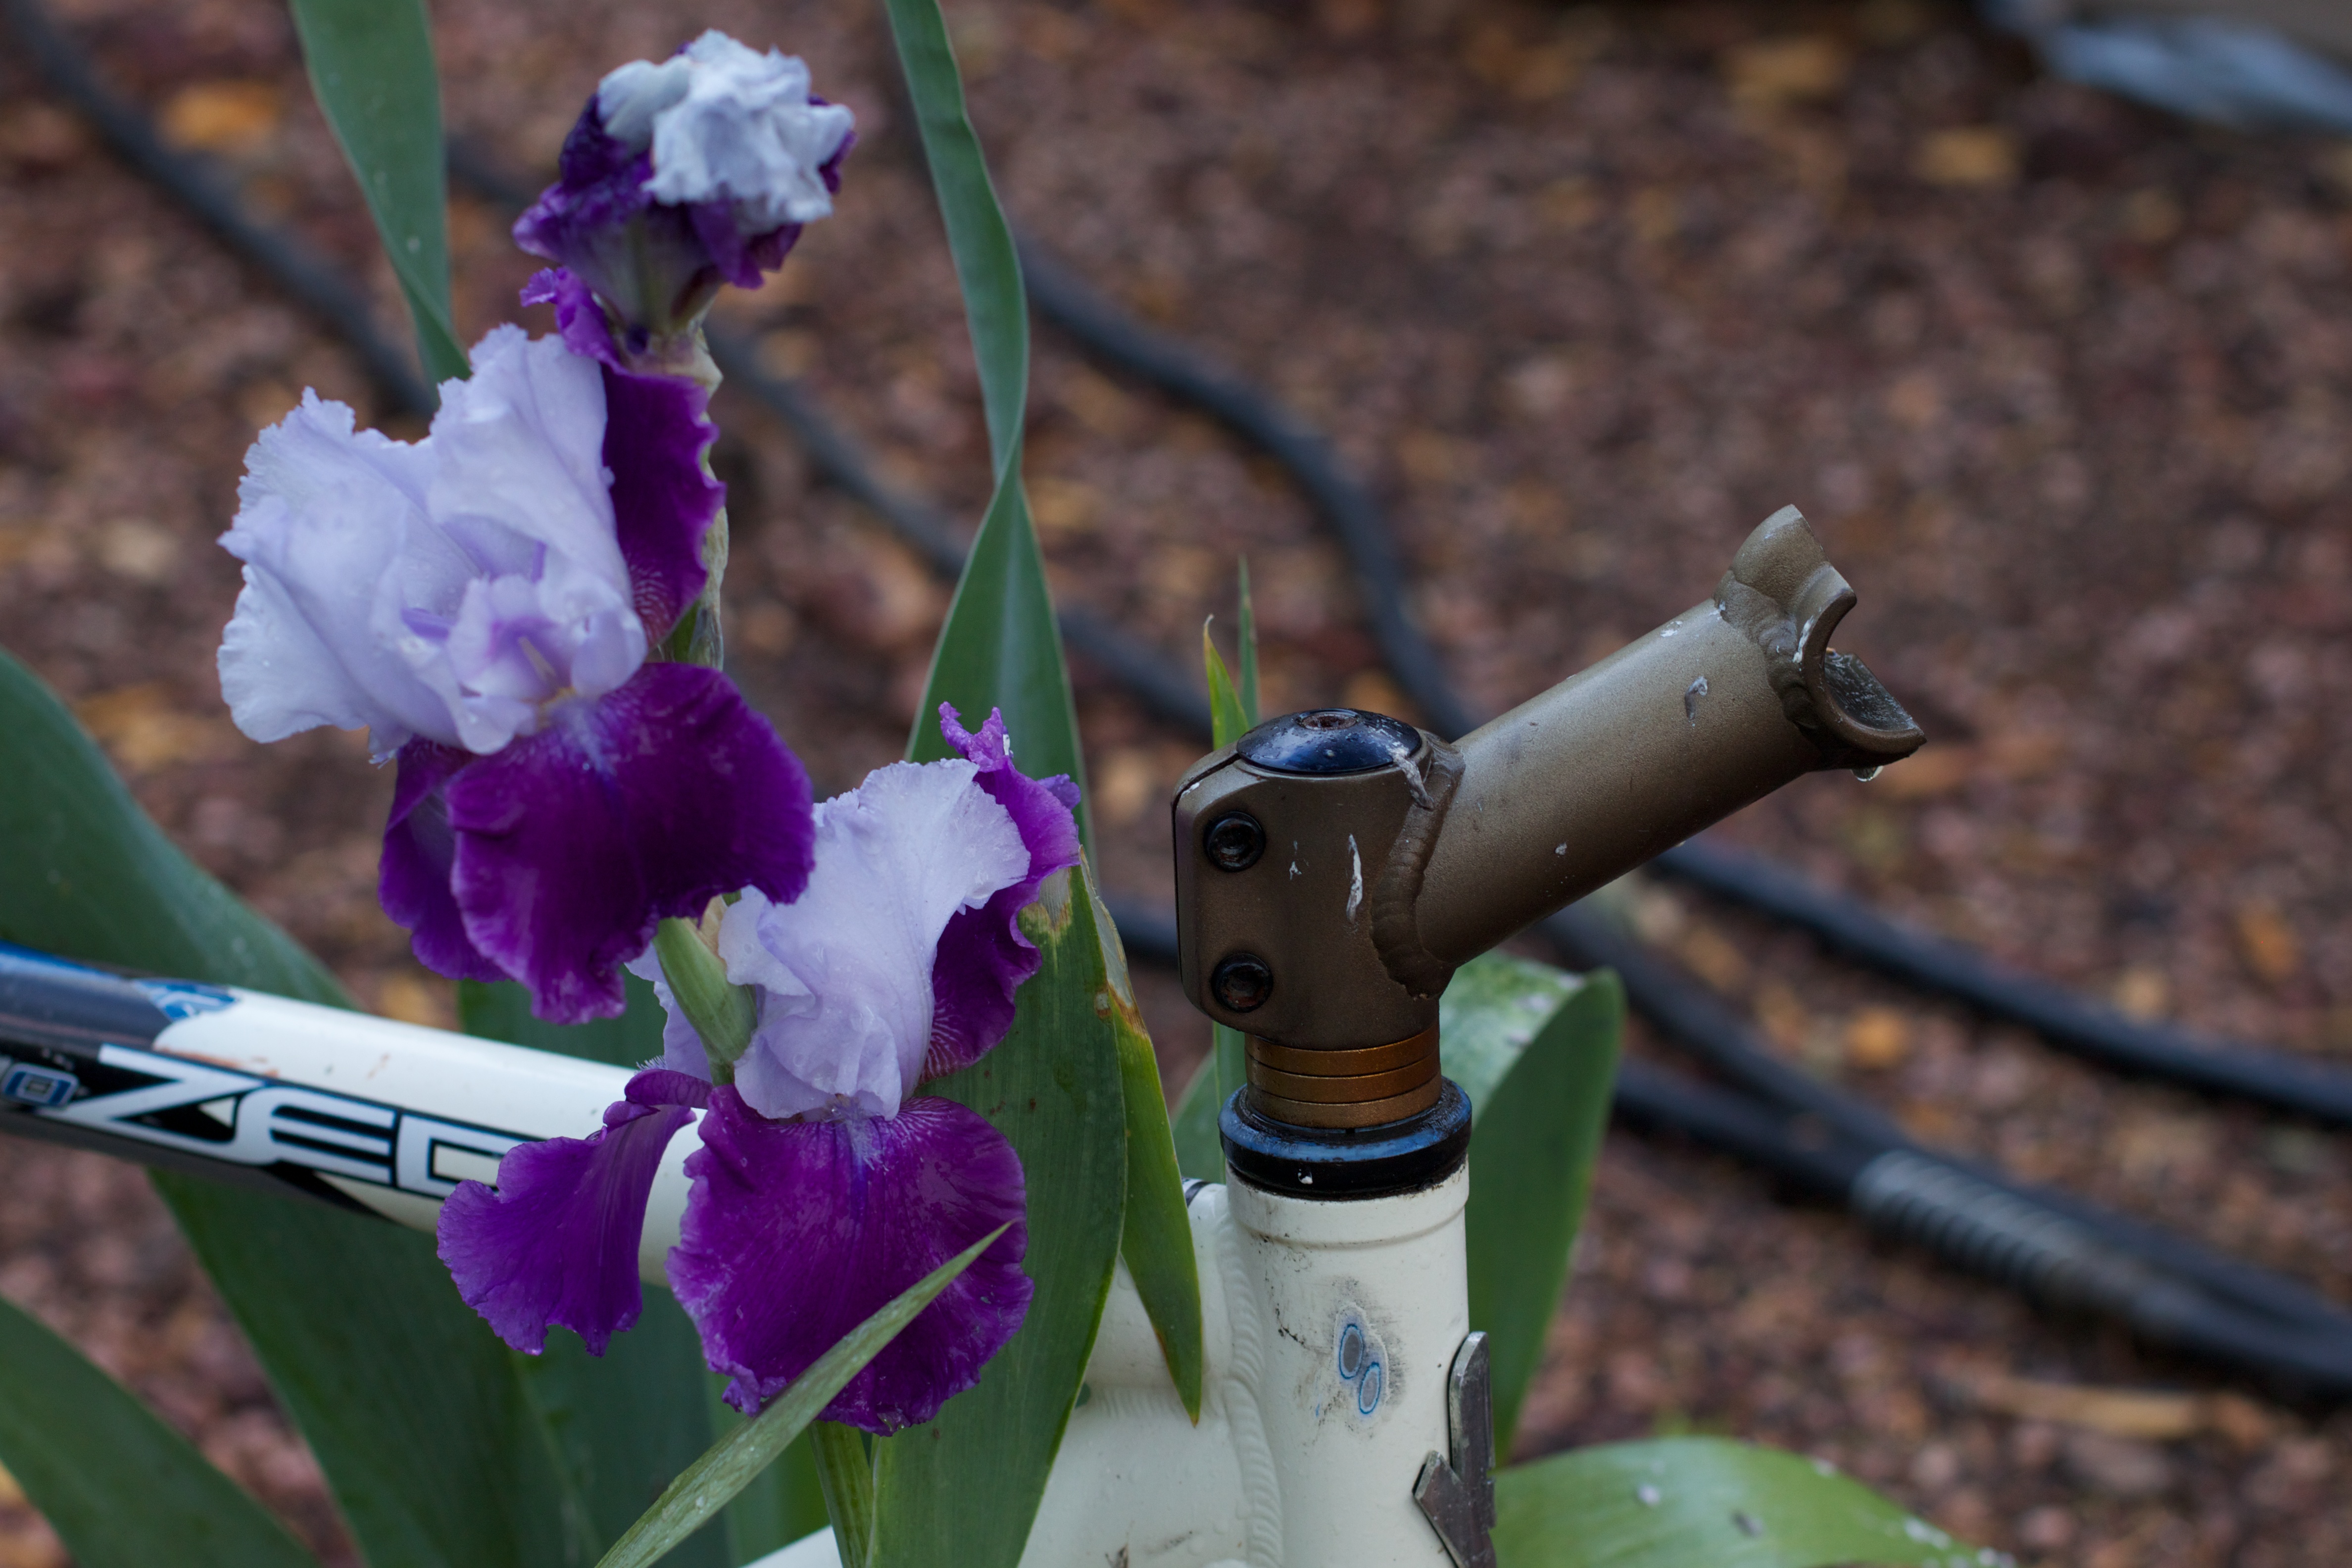
plant, flower, spring, botany, flora, iris, macro photography, flowering plant, land plant